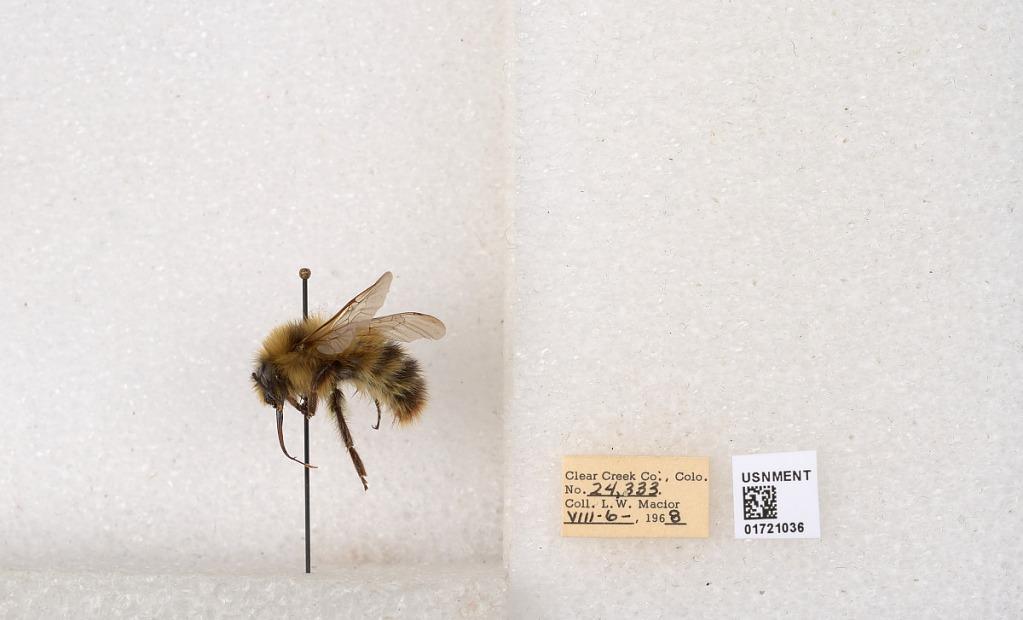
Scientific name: Bombus kirbyellus
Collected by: L. Macior
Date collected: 1968-8-6
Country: United States
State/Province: Colorado
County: Clear Creek
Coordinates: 39.6891, -105.644